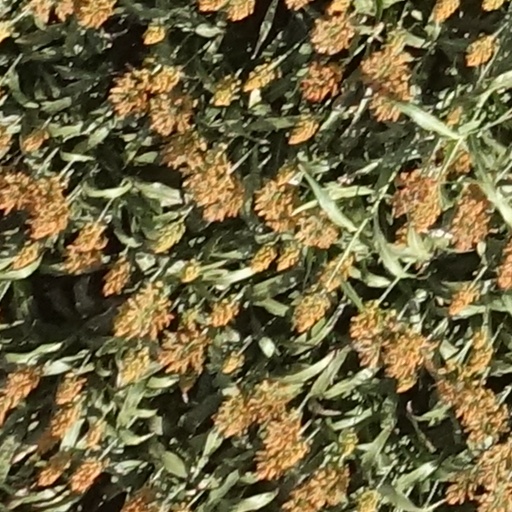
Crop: sorghum